Philippine Army

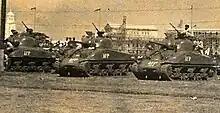
Philippine Army M4 Shermans shortly after the country became independent

The Philippine Army of today was initially organized under the National Defense Act of 1935 (Commonwealth Act No. 1) that formally created the Armed Forces of the Philippines. The act specified that insofar as may be practicable, original appointments by the President in grades above third lieutenant "shall be made from among those formerly holding Reserve Commissions in the United States Army, from among former officers of the Philippine Scouts and Constabulary, from among former officers of the National Guard and from such others who possess exceptional ability or special training and skill."